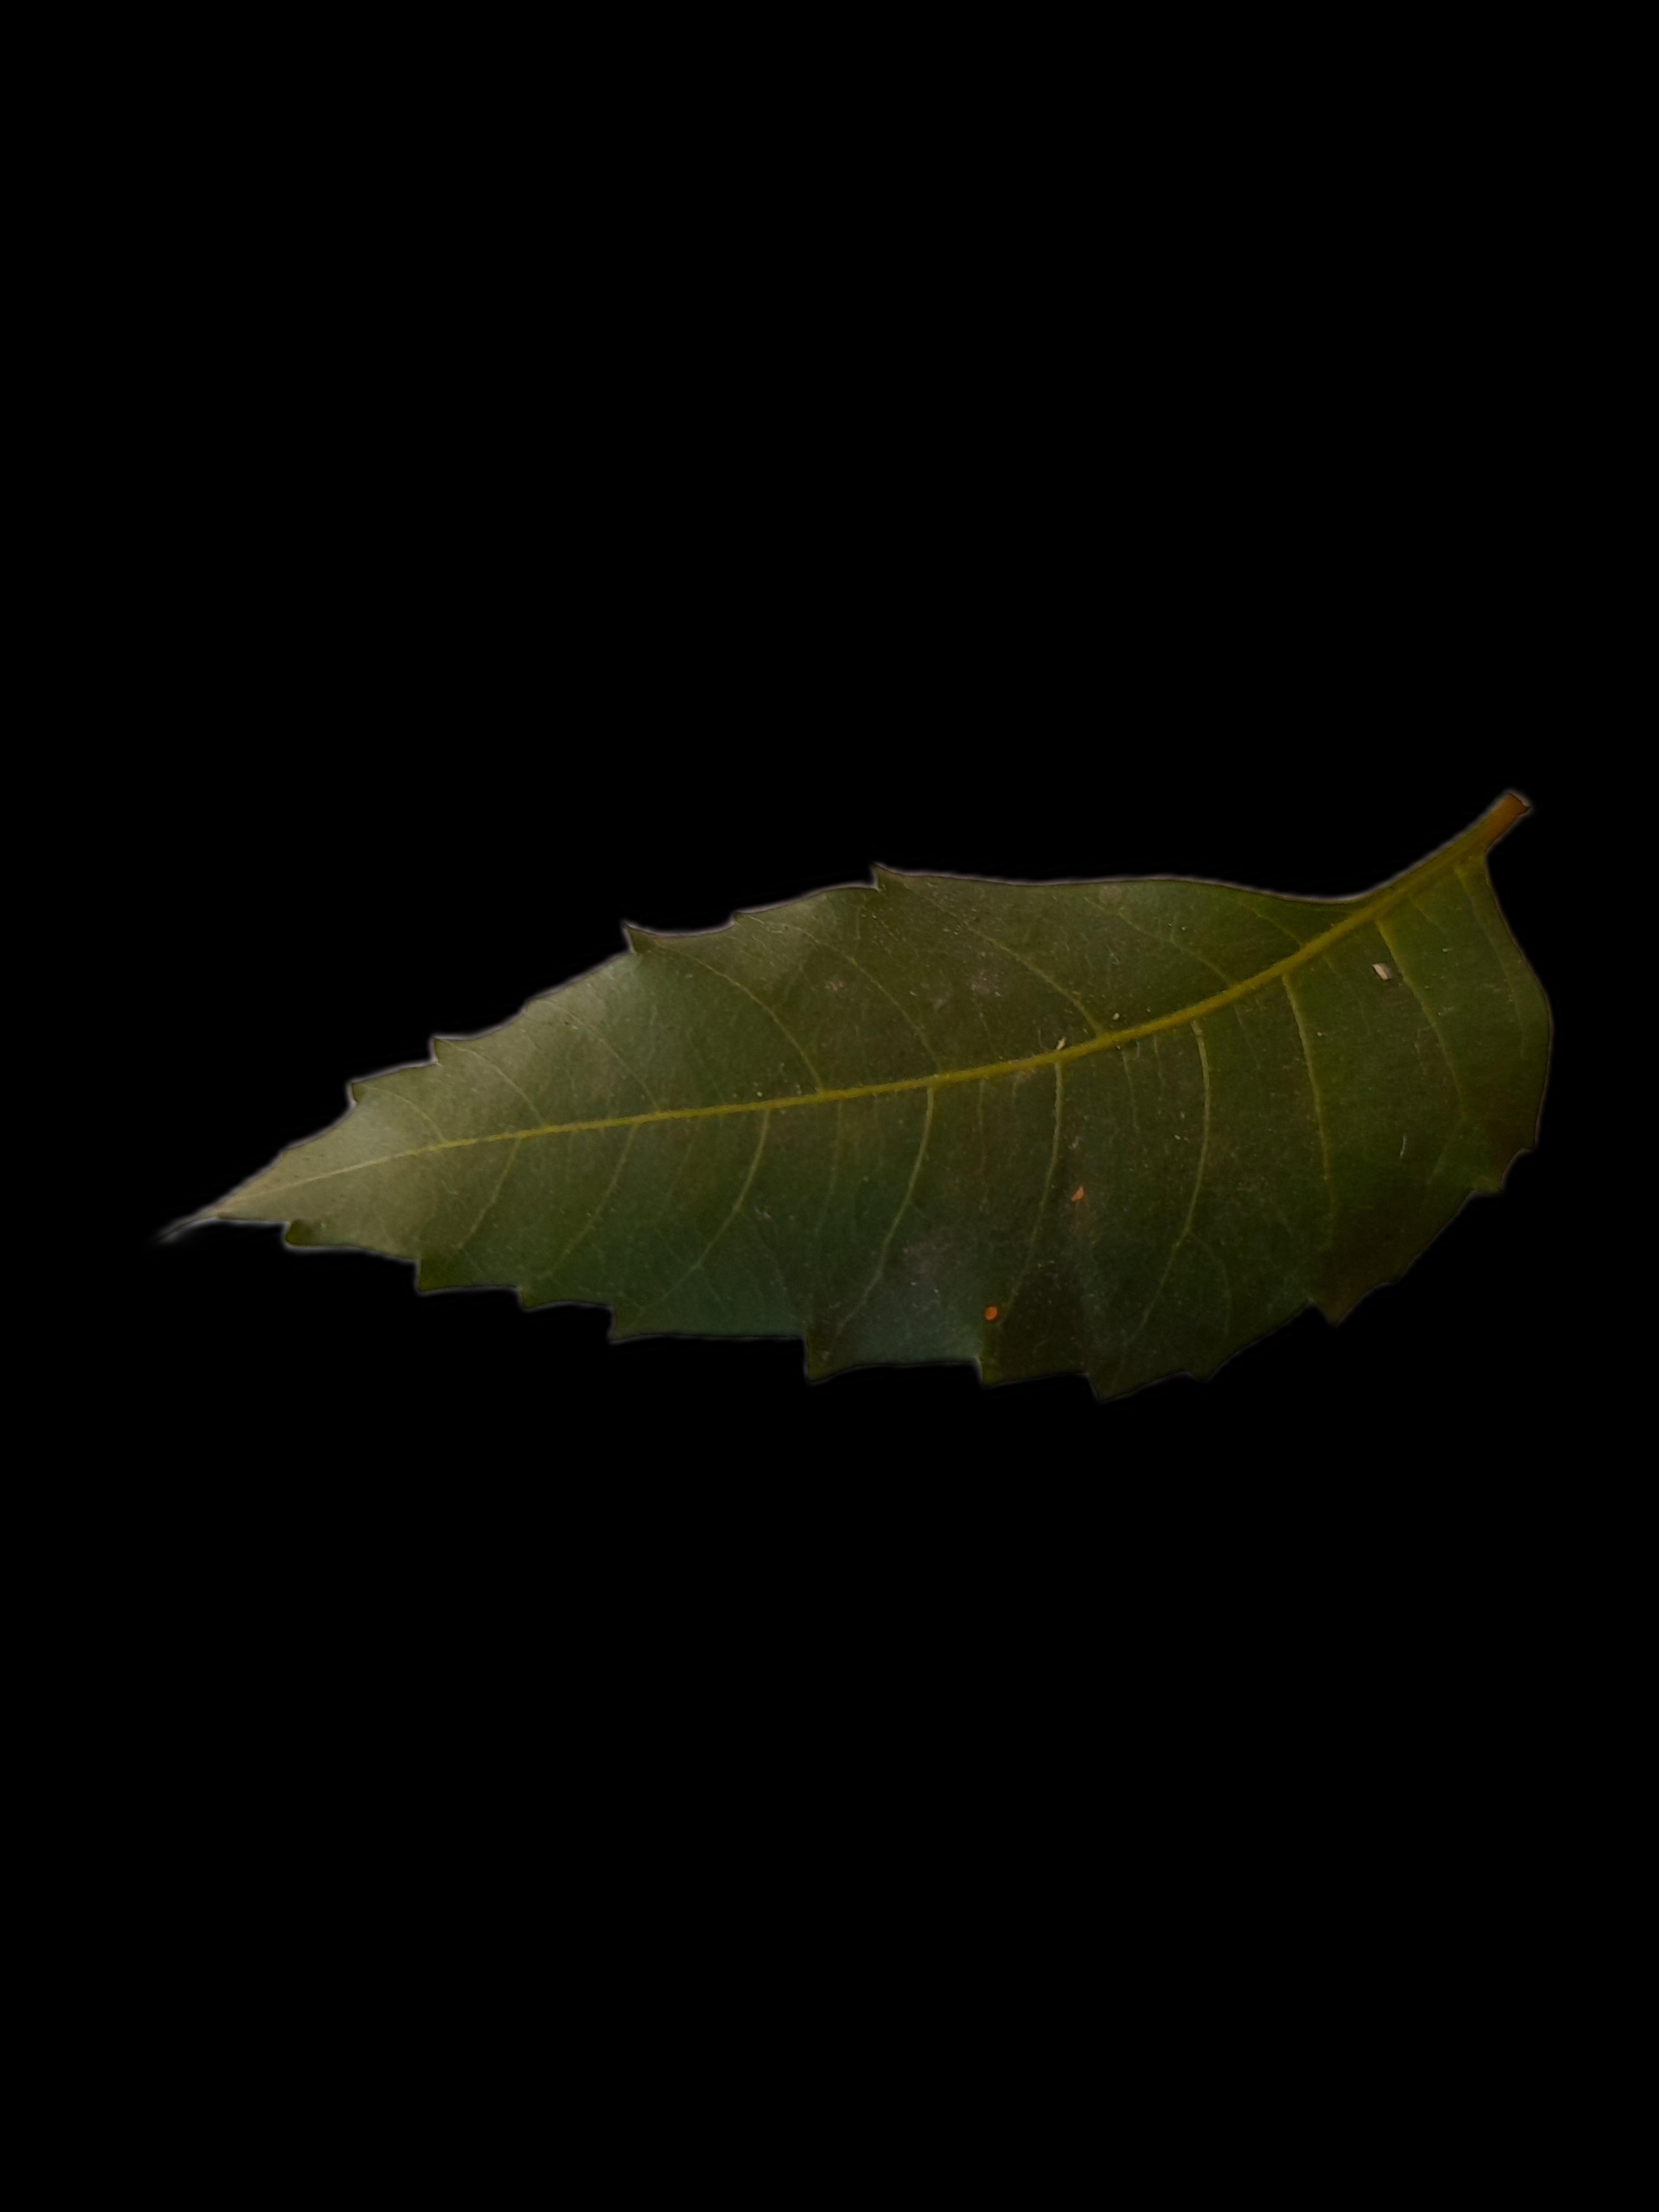
Plant: Neem